Cobbe portrait

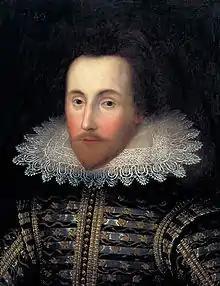
The Janssen portrait after 1988 restoration

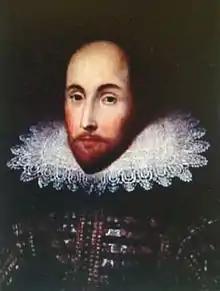
The altered balding hairline in the "original" Janssen portrait, as it appeared when purchased by the Folger Shakespeare Library in the early 1930s

Since the publicity surrounding it, the portrait has appeared on the covers of several books, and even inspired the Chinese author Zhang Yiyi to have a series of cosmetic surgeries to have his face transformed into that of Shakespeare.